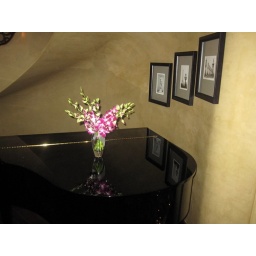
Alcove beneath stairway ground floor